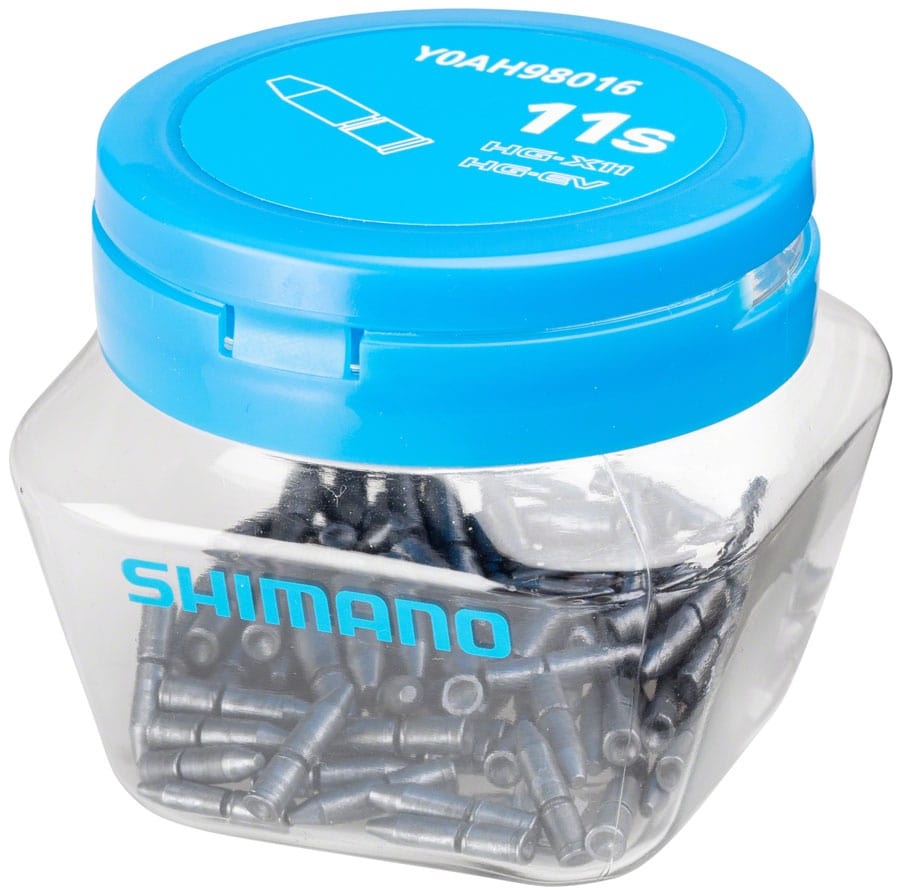
Shimano Chain Pins - For 11-Speed Chain Bag of 100
Various chain pins and quick links needed for Shimano chains repairs installs and reinstalls. keyword search masterlink
Brand: Shimano
Category: Sporting Goods > Outdoor Recreation > Cycling > Bicycle Parts > Bicycle Small Parts > Bicycle Chain Links